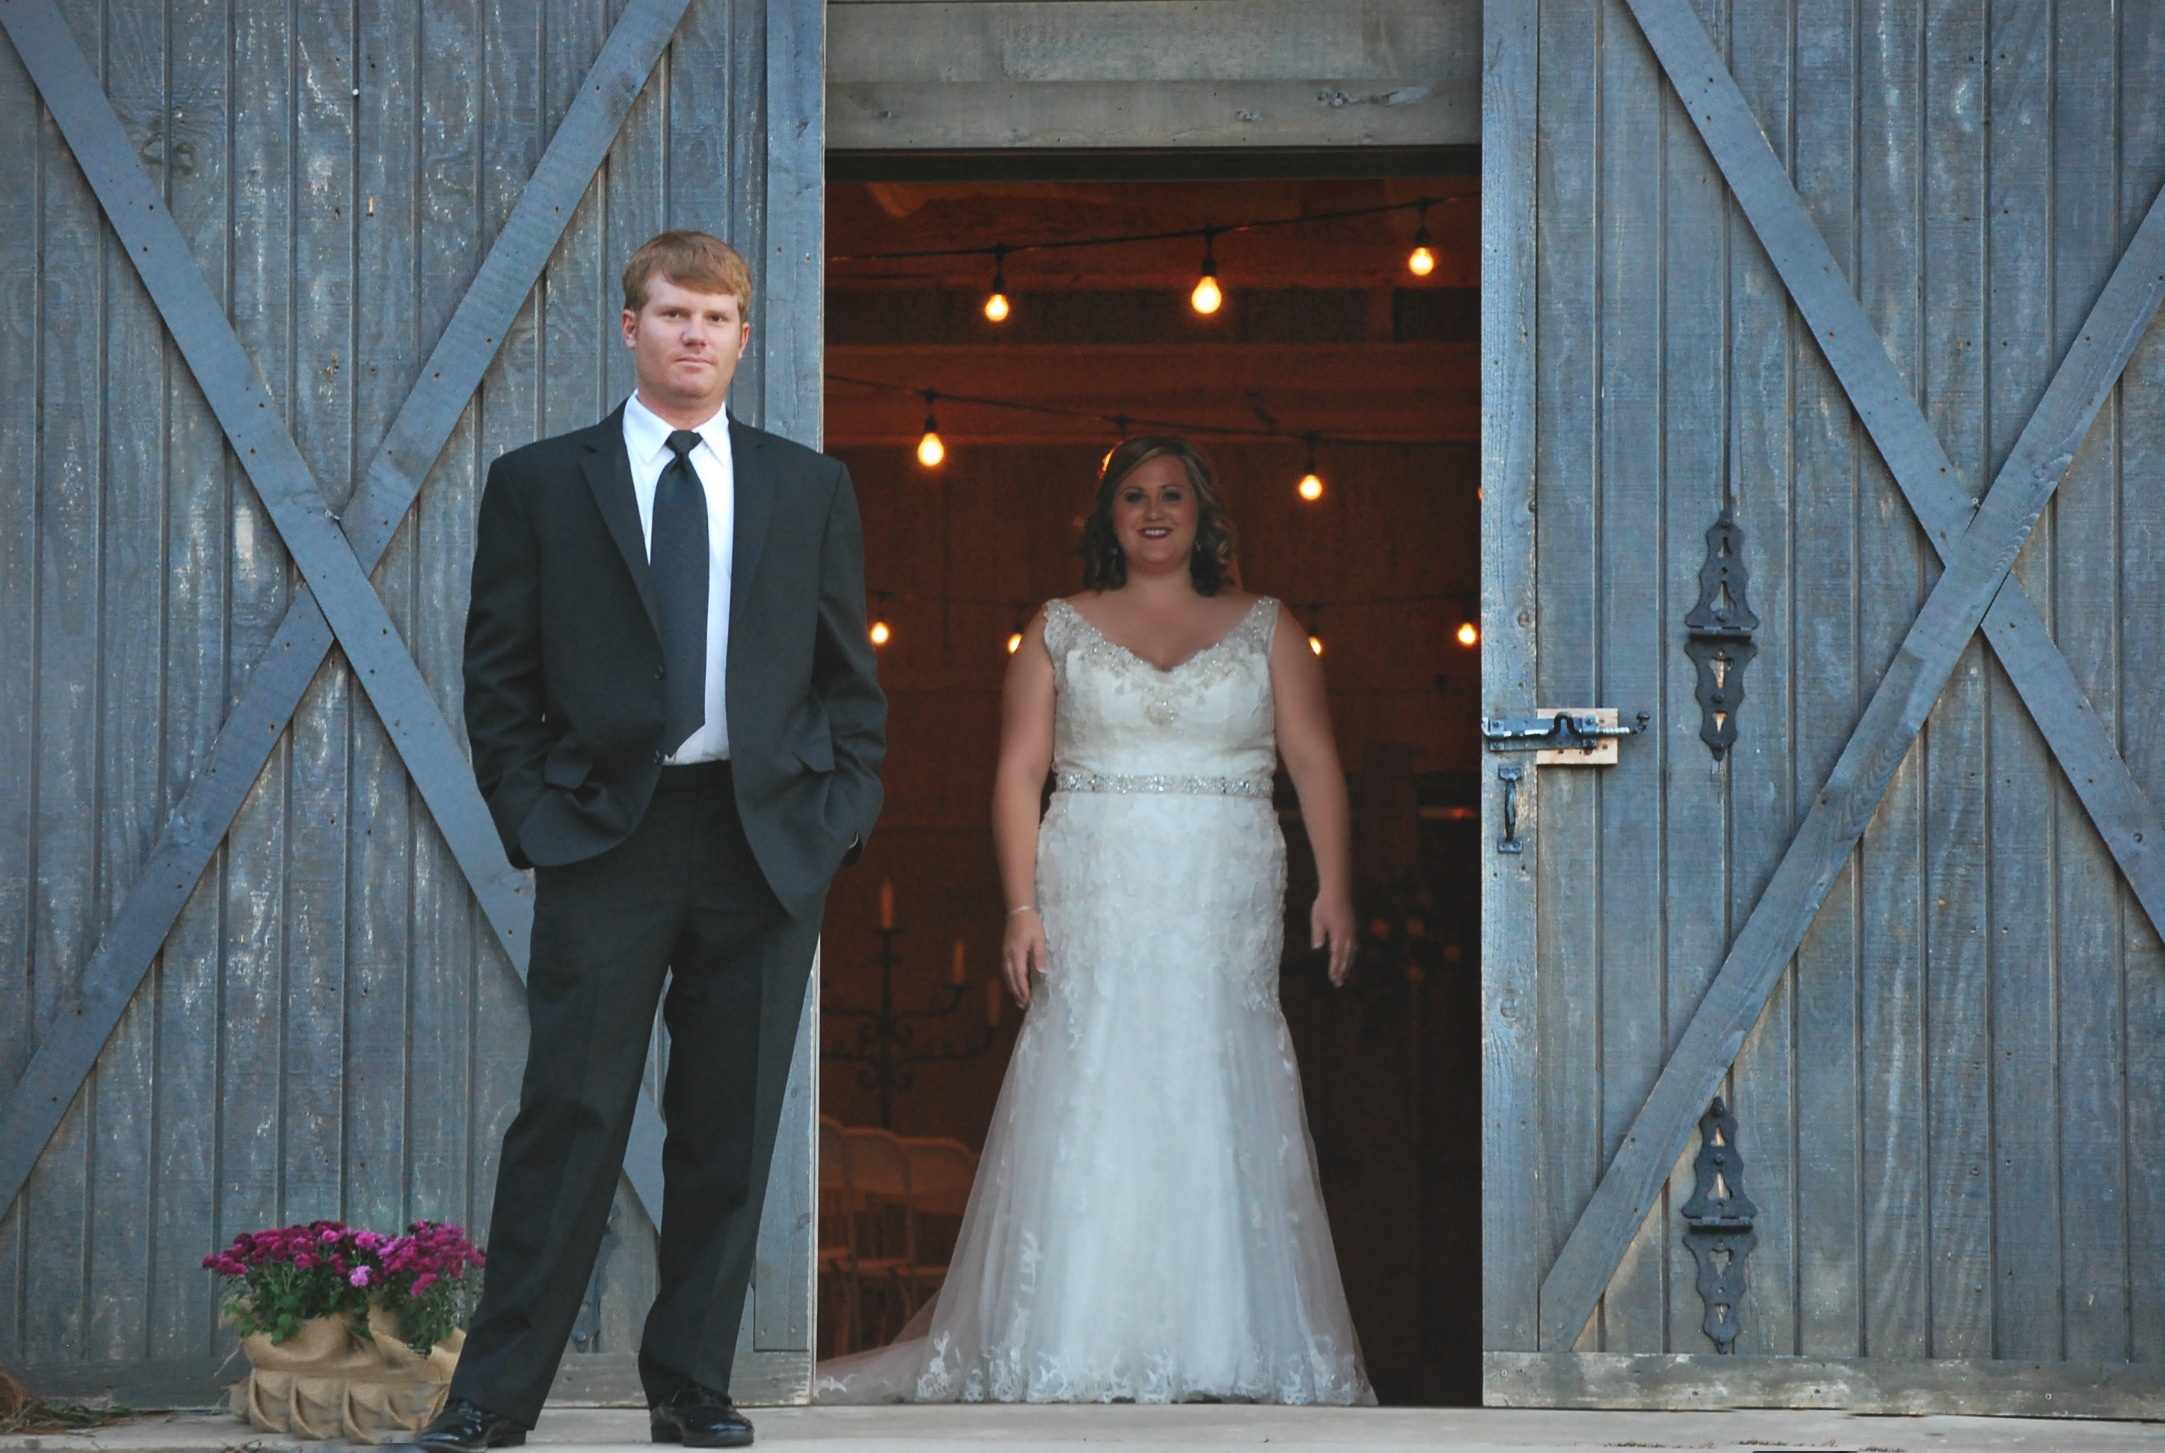
man, girl, woman, white, barn, rustic, looking, male, guy, female, daytime, celebration, love, portrait, couple, romance, romantic, commitment, together, wedding, wedding dress, bride, groom, married, marriage, smiling, boyfriend, girlfriend, family, ceremony, lights, wife, dress, happy, happiness, relationship, doors, photograph, pair, event, handsome, togetherness, gown, veil, husband, bridal, in love, wed, wedding reception, string lights, bridal clothing, devoted, committed, bride reveal